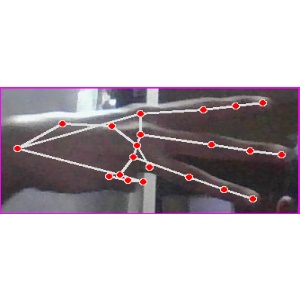
अक्षर: भ